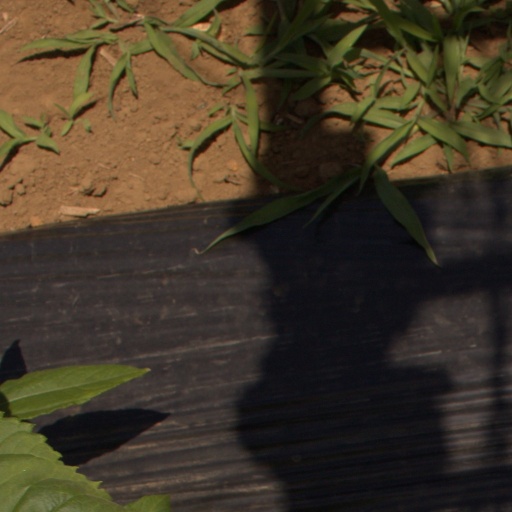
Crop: Jerusalem artichoke